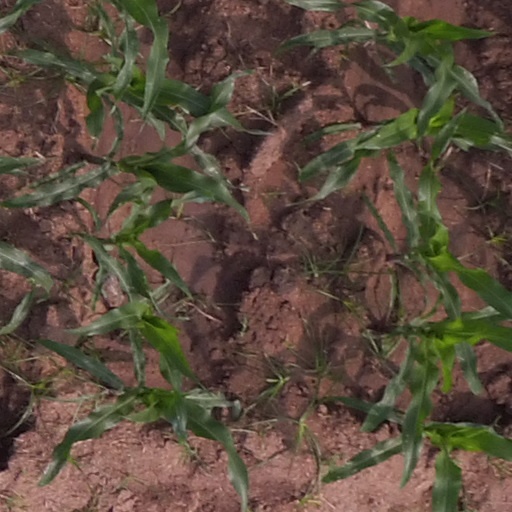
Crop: maize; corn